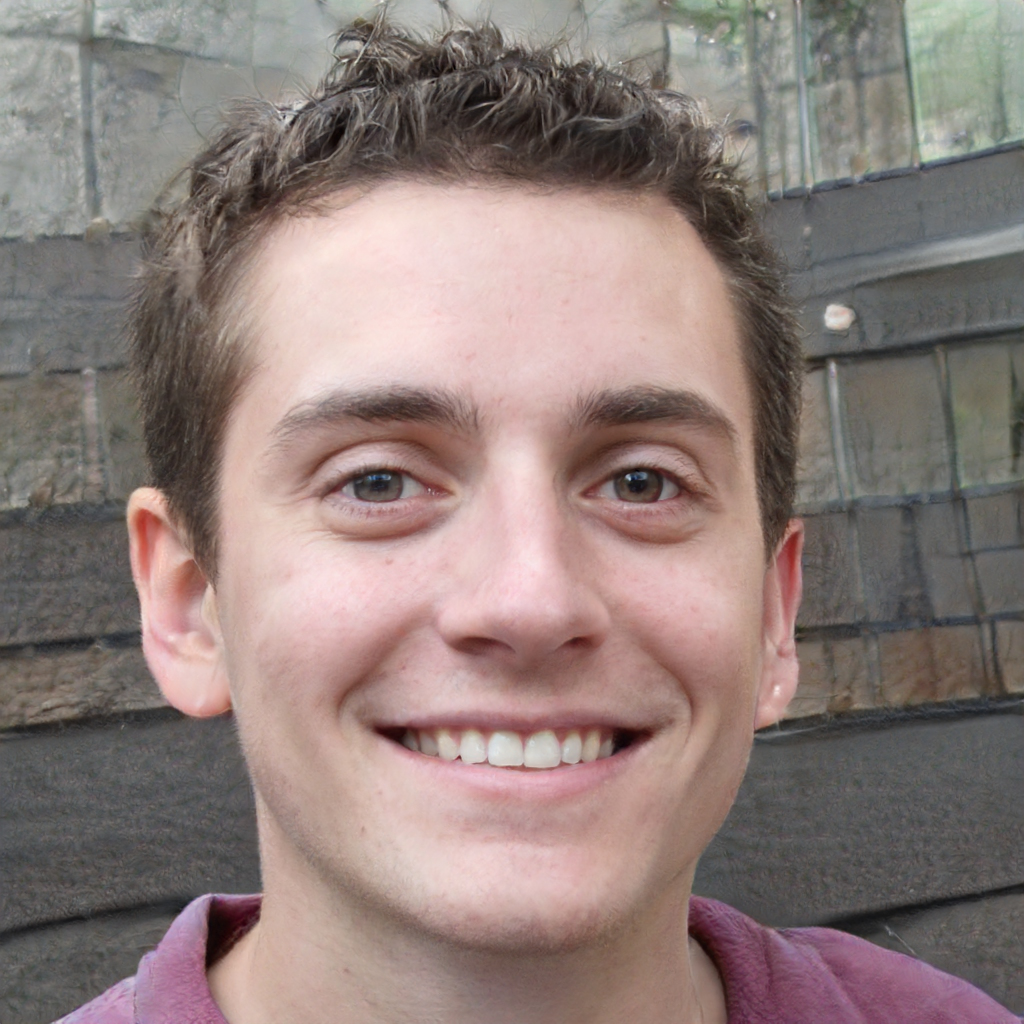
Portrait style: Real Portrait